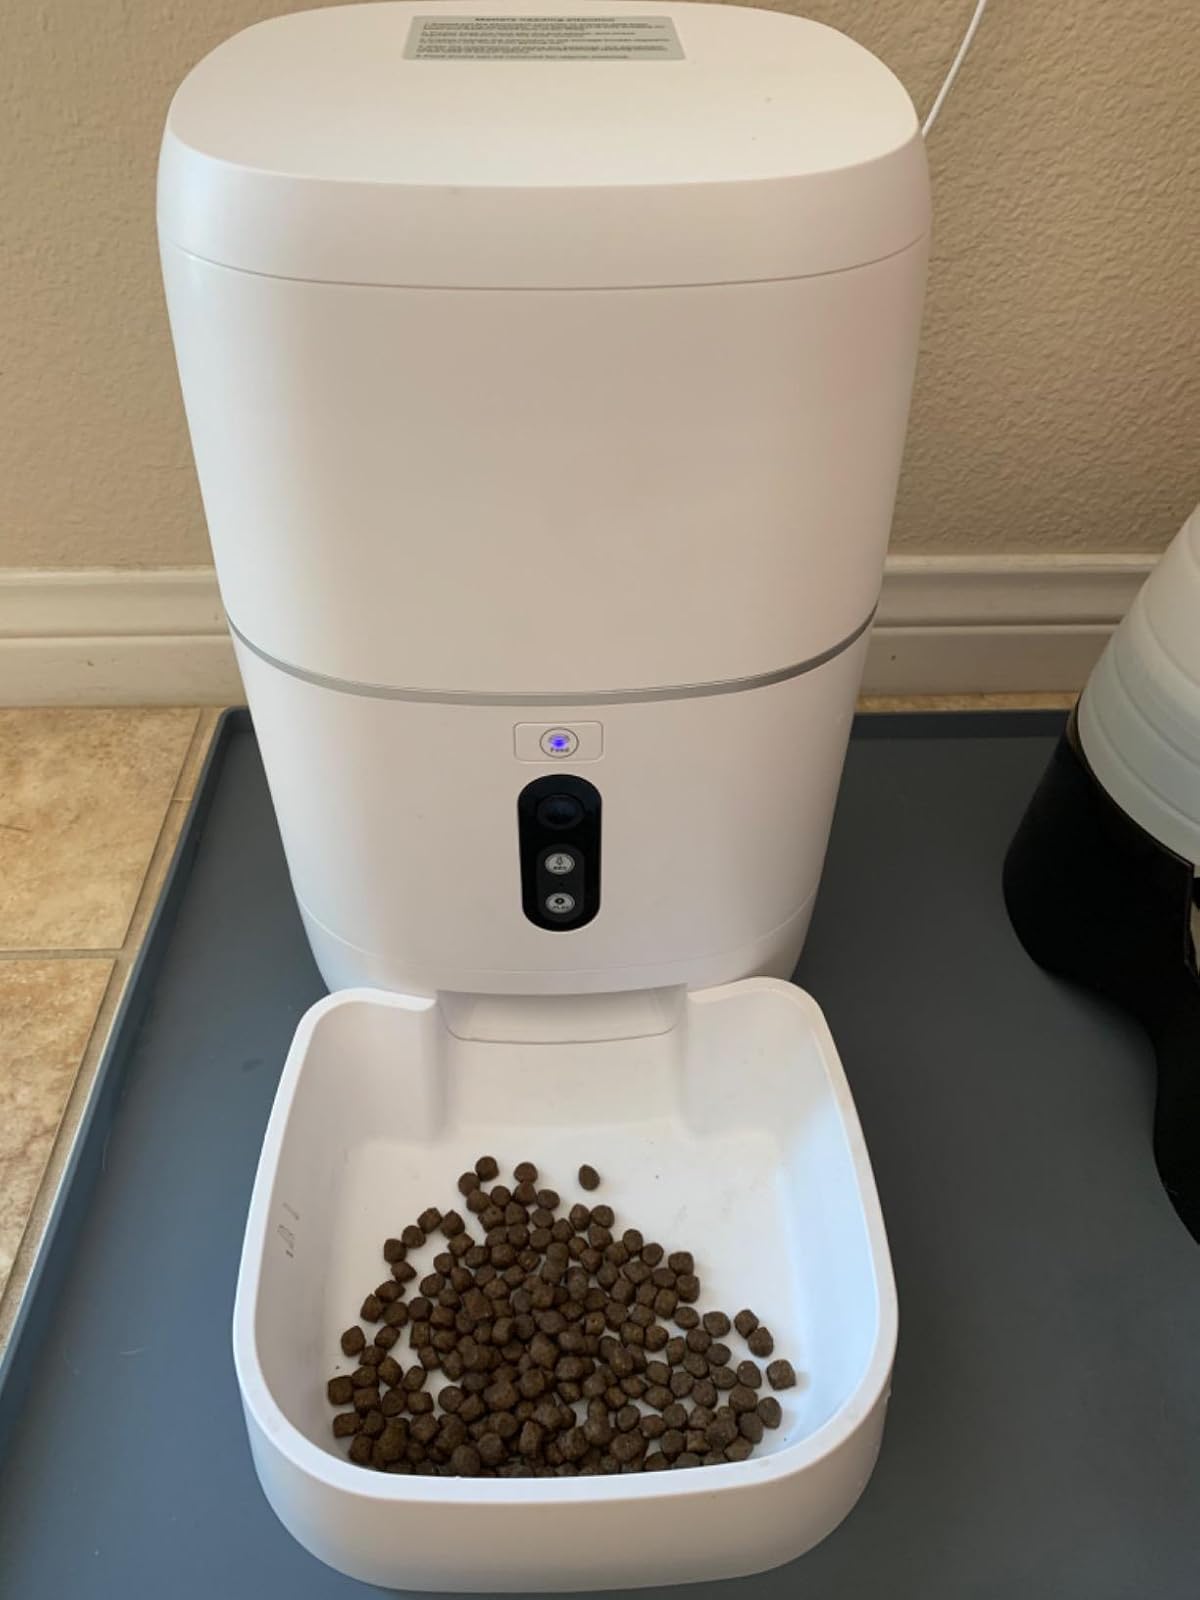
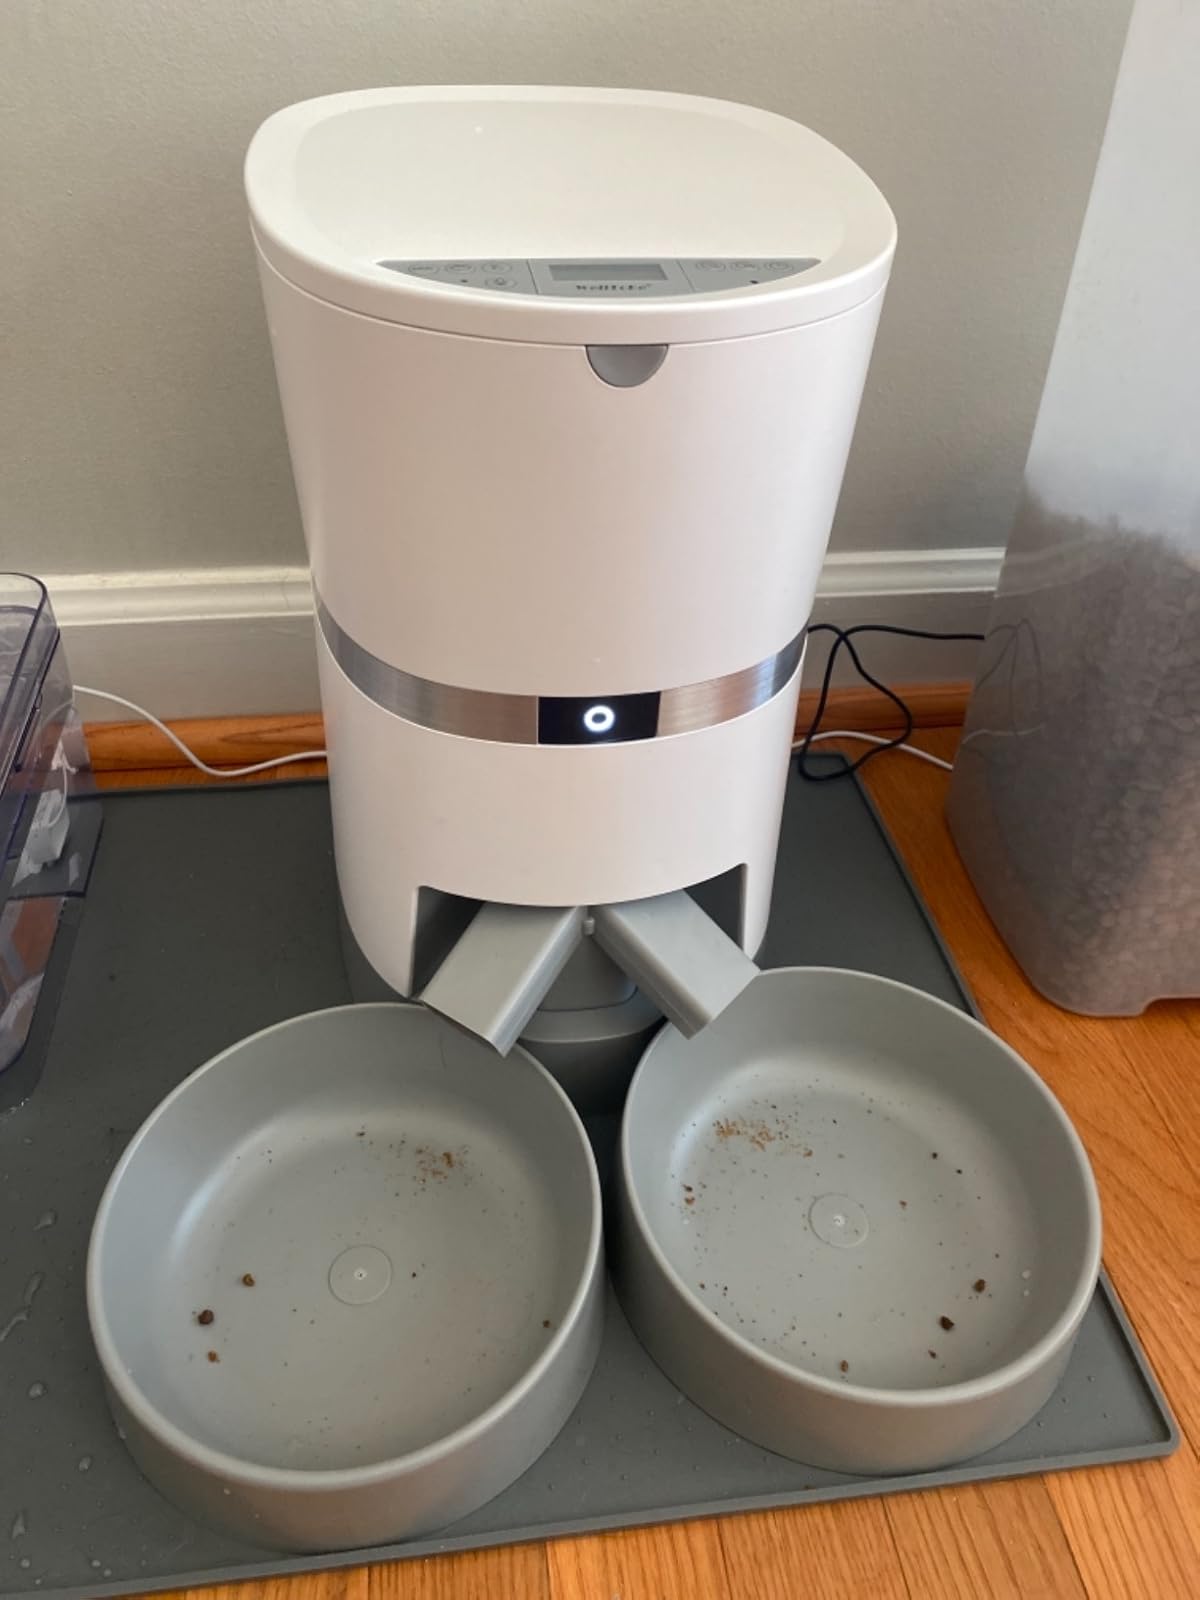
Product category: items_feeder
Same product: no